Question: What color is the kite?
Tambaya: Wanne launi ne Jirgin leda ɗin?
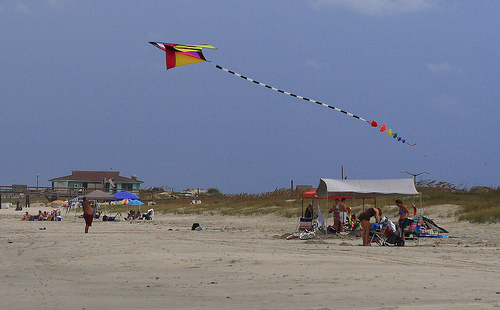
Answer: Yellow, red , blue.
Amsa: Rawaya, ja da shuɗi.